Marcelo Saralegui

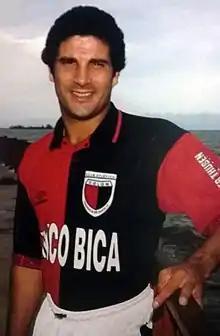
Saralegui with Colón in 1997

Marcelo Saralegui Arregín (born 18 May 1971) is a Uruguayan football manager and former player who played as a midfielder.